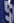
Number: 5